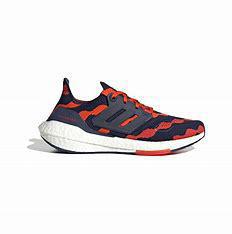
Brand: Adidas
Model: Ultraboost 22 Lauf